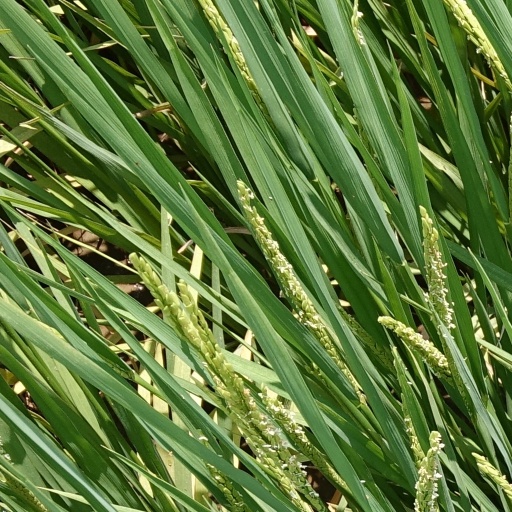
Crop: rice